Scotland in the Late Middle Ages

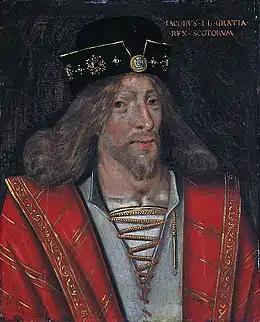
James I, who spent much of his life imprisoned in England.

Robert I died in 1329, leaving his five-year-old son to reign as David II. During his minority, the country was ruled by a series of governors, two of whom died as a result of a renewed invasion by English forces from 1332. This was on the pretext of restoring Edward Balliol, son of John Balliol, to the Scottish throne, thus starting the Second War of Independence. Despite victories at Dupplin Moor (1332) and Halidon Hill (1333), in the face of tough Scottish resistance led by Sir Andrew Murray, the son of Wallace's comrade in arms, successive attempts to secure Balliol on the throne failed. Edward III lost interest in the fate of his protege after the outbreak of the Hundred Years' War with France. In 1341 David was able to return from temporary exile in France. In 1346 under the terms of the Auld Alliance, he invaded England in the interests of France, but was defeated and taken prisoner at the Battle of Neville's Cross on 17 October 1346 and would remain in England as a prisoner for 11 years. His cousin Robert Stewart ruled as guardian in his absence. Balliol finally resigned his claim to the throne to Edward in 1356, before retiring to Yorkshire, where he died in 1364.